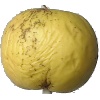
Label: Apple Golden 1